Hassayampa Bridge

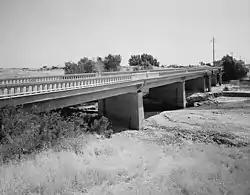
Hassayampa Bridge in 1993

The Hassayampa Bridge is a bridge spanning the Hassayampa River in Hassayampa, Arizona, located in Maricopa County. The bridge was completed in 1929 and was listed on the National Register of Historic Places in 1988. The bridge was scheduled for demolition in 1983.